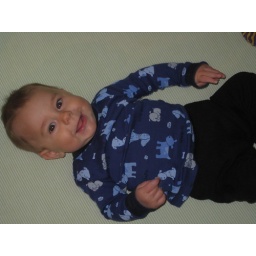
Keats in big boy clothes